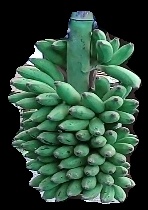
Variety: elakki-bale
Grade: grade1